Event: Hurricane Matthew
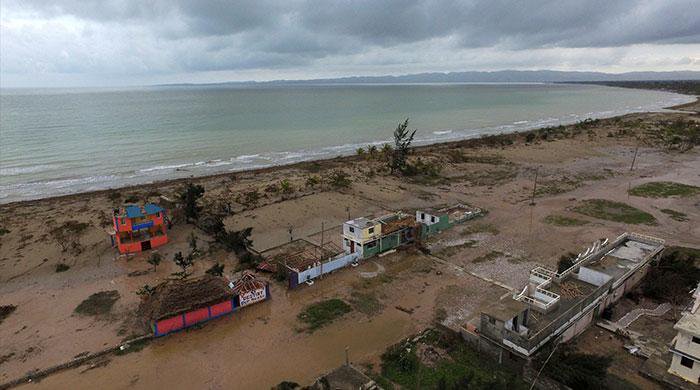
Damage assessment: damage